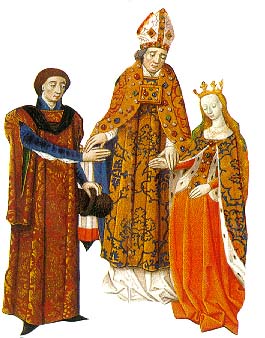
เมลิเซนเดอแห่งเยรูซาเลม

เมลิเซนเดอแห่งเยรูซาเลม () เป็นพระธิดาของพระเจ้าบอลด์วินที่ 2 แห่งเยรูซาเลม|พระเจ้าบอลด์วินที่ 2 กษัตริย์นักรบครูเสดแห่งเยรูซาเลม เมลิเซนเดอขึ้นครองบัลลังก์ต่อจากพระบิดาเป็นกษัตริยา ปกครองราชอาณาจักรเยรูซาเล็ม|เยรูซาเลมยาวนานกว่า 20 ปี ตั้งแต่ ค.ศ. 1131 ถึง ค.ศ. 1153
== วัยเยาว์ ==
เมลิเซนเดอสมภพเมื่อปี ค.ศ. 1105 ในเคาน์ตีอิเดซา (ปัจจุบันอยู่ในประเทศตุรกี) รัฐครูเสดที่ก่อตั้งขึ้นเมื่อปี ค.ศ. 1098 โดยทรงเป็นบุตรสาวของพระเจ้าบอลด์วินที่ 2 แห่งเยรูซาเลม|บอลด์วินแห่งบูลอญ เคานต์แห่งอิเดซากับมอร์เฟียแห่งมาลาเทีย ธิดาขุนนางอาร์เมเนียผู้ปกครองนครมาลาเทียและเป็นขุนนางศักดินาของบอลด์วิน
มอร์เฟียเป็นเพื่อนคู่คิดทางการเมืองของบอลด์วิน ทั้งคู่มีบุตรด้วยกัน 4 คน เป็นผู้หญิงล้วน ได้แก่ เมลิเซนเดอ, อาลิซ (เจ้าหญิงแห่งแอนติออก), ฮอดิเอร์นา (เคาน์เตสแห่งตริโปลี) และโยเวตา (พระอธิการิณีแห่งบีตาเนีย)
ในปี ค.ศ. 1118 บอลด์วินขึ้นเป็นพระเจ้าบอลด์วินที่ 2 แห่งเยรูซาเลม เหล่าขุนนางแนะนำให้พระองค์ทิ้งมอร์เฟียเนื่องจากนางมีแต่พระธิดา พระองค์เป็นกษัตริย์ ควรอภิเษกสมรสเพื่อสร้างผลประโยชน์ทางการเมืองและควรมีพระโอรส ทว่าพระเจ้าบอลด์วินที่ 2 ไม่ยอมทิ้งพระมเหสีและได้เลี้ยงดูเมลิเซนเดอ พระธิดาคนโตมาอย่างทายาท พระนางถูกเรียกว่า “พระธิดาของกษัตริย์และทายาทแห่งราชอาณาจักรเยรูซาเลม” ในปี ค.ศ. 1128 เมลิเซนเดอถูกประกาศเป็นผู้สืบมรดกอย่างเป็นทางการ
== ฟูลก์แห่งอ็องฌู ==
ไฟล์:Melisende and Fulk of Jerusalem.jpg|left|thumb|ภาพพิธีสมรสของเมลิเซนเดอแห่งเยรูซาเลมกับฟูลก์แห่งอ็องฌู จุลจิตรกรรมใน "ประวัติศาสตร์ว่าด้วยการพิชิตเยรูซาเลม" โดยวิลเลียมแห่งไทร์
พระเจ้าบอลด์วินหันไปผูกมิตรกับฝรั่งเศส พระองค์มองหาสามีที่เหมาะสม ผู้ที่จะช่วยค้ำจุนตำแหน่งกษัตริยาให้พระธิดา พระเจ้าหลุยส์ที่ 6 แห่งฝรั่งเศสได้แนะนำพระเจ้าฟูลก์แห่งเยรูซาเลม|ฟูลก์ที่ 5 เคานต์แห่งอ็องฌูและเมนให้ พระเจ้าบอลด์วินจับพระธิดาสมรสกับฟูลก์แห่งอ็องฌูในปี ค.ศ. 1129 ฟูลก์มีอายุมากกว่าเมลิเซนเดอถึง 16 ปีและมีลูกติด คือ เจฟฟรีย์ที่ 5 เคานต์แห่งอ็องฌู|จูฟเฟรย์แห่งอ็องฌู ฟูลก์ได้ยกอ็องฌูให้แก่บุตรชาย เพื่อให้จูฟเฟรย์มีหน้ามีตาพอที่จะสมรสกับจักรพรรดินีมาทิลดา|มาทิลดาแห่งอังกฤษ พระราชธิดาและทายาทของพระเจ้าเฮนรีที่ 1 แห่งอังกฤษ
หลังสมรสฟูลก์แสดงออกว่าต้องการยึดตำแหน่งกษัตริยาในอนาคตของเมลิเซนเดอและให้พระนางได้เป็นเพียงพระราชินีคู่สมรส ในปี ค.ศ. 1130 เมลิเซนเดอให้กำเนิดพระโอรสซึ่งใช้ชื่อเดียวกับพระอัยกา คือ พระเจ้าบอลด์วินที่ 3 แห่งเยรูซาเลม|บอลด์วิน พระเจ้าบอลด์วินที่ 2 ได้ทำพิธีราชาภิเษกให้พระธิดา, พระชามาดา และพระนัดดาได้ปกครองเยรูซาเลมร่วมกัน โดยให้สิทธิขาดในการเลี้ยงดูพระโอรสแก่เมลิเซนเดอ ซึ่งเป็นการลดทอนอิทธิพลของฟูลก์
== กษัตริยาแห่งเยรูซาเลม ==
=== การปกครองร่วมกับพระเจ้าฟูลก์ ===
หลังพระเจ้าบอลด์วินที่ 2 สวรรคตไปในวันที่ 21 สิงหาคม ค.ศ. 1131 พระราชินีเมลิเซนเดอได้ขึ้นเป็นกษัตริย์ร่วมกับพระเจ้าฟูลก์ พระสวามีผู้คอยงัดอำนาจทางการเมืองกับพระนาง พระเจ้าฟูลก์พยายามทำลายอำนาจชื่อเสียงด้วยการกล่าวหาว่าพระนางคบชู้กับอูก เลอ พวีเซ ลูกพี่ลูกน้องของพระนาง เพื่อบั่นทอนอำนาจทางการเมืองของพระราชินีเมลิเซนเดอ แต่ไม่มีใครเชื่อ อูเตอคูร์หรือสภาศักดินาแห่งราชอาณาจักรเยรูซาเลมเลือกสนับสนุนพระราชินี
ความขัดแย้งระหว่างกษัตริย์กับกษัตริยาตึงเครียดขึ้นเรื่อยๆ จนเกิดเป็นสงครามในปี ค.ศ. 1134 พระราชินีเมลิเซนเดอปราบฝ่ายพระสวามีได้ในปี ค.ศ. 1135 ต่อมาทั้งคู่คืนดีกันและมีพระโอรสด้วยกันอีกคน คือ พระเจ้าอมาลริคที่ 1 แห่งเยรูซาเลม|อมาลริค ในปี ค.ศ. 1136  พระราชินีเมลิเซนเดอกับพระเจ้าฟูลก์ปกครองบ้านเมืองร่วมกันต่อไปจนกระทั่งในปี ค.ศ. 1143 พระเจ้าฟูลก์ประสบอุบัติเหตุระหว่างล่าสัตว์จนสวรรคต พระโอรสคนโต คือ พระเจ้าบอลด์วินที่ 3 จึงได้ขึ้นเป็นกษัตริย์ร่วมกับพระมารดา แต่เนื่องจากพระโอรสยังเป็นผู้เยาว์ พระราชินีเมลิเซนเดอจึงควบตำแหน่งเป็นทั้งกษัตริย์ร่วมและผู้สำเร็จราชการในพระโอรส พระนางจึงมีอำนาจสิทธิขาดในการบริหารบ้านเมืองแต่เพียงผู้เดียว
=== การปกครองร่วมกับพระเจ้าบอลด์วินที่ 3 ===
พระราชินีเมลิเซเดกับพระเจ้าบอลด์วินที่ 3 มีความสัมพันธ์ที่ซับซ้อน พระนางสนิทกับพระโอรสทั้งสอง แต่ไม่ยอมให้อำนาจสิทธิขาดใดๆ แก่พระโอรส พระนางบริหารบ้านเมืองแต่เพียงผู้เดียวตั้งแต่ ค.ศ. 1131 จนถึง ค.ศ. 1153 โดยมีฐานอำนาจอยู่ในตอนกลางและตอนใต้ของประเทศ ระหว่างนั้นพระเจ้าบอลด์วินที่ 3 เติบโตเป็นผู้บัญชาการทหารมากฝีมือ แต่พระราชินีเมลิเซนเดอยังไม่ยอมแบ่งอำนาจใดๆ ให้ ทำให้เกิดความตึงเครียดระหว่างพระมารดากับพระโอรส
ในปี ค.ศ. 1150 พระเจ้าบอลด์วินที่ 3 ต้องการบริหารบ้านเมืองอย่างเต็มตัว อูเตอคูร์จึงแก้ไขปัญหาอย่างประนีประนอมด้วยการแบ่งราชอาณาจักรออกเป็นสองส่วน คือ ส่วนเหนือและส่วนใต้ พระเจ้าบอลด์วินได้ปกครองราชอาณาจักรส่วนเหนือซึ่งมีนครเอเคอร์ (อิสราเอล)|เอเคอร์และนครไทร์ (ประเทศเลบานอน)|ไทร์ ส่วนพระราชินีเมลิเซนเดอได้ปกครองเป็นกษัตริยาของราชอาณาจักรส่วนใต้ซึ่งมีนครนาบลัส (ปาเลสไตน์)|นาบลัสและนครเยรูซาเลม
พระเจ้าบอลด์วินยังไม่พอใจกับข้อสรุปนี้ พระองค์จึงนำทัพบุกเยรูซาเลมในปี ค.ศ. 1152 สุดท้ายคริสตจักรเข้ามาช่วยไกล่เกลี่ยจนทั้งสองฝ่ายสงบศึกกันได้ พระราชินีเมลิเซนเดอเหลือเพียงนครนาบลัสและถูกลดอำนาจเป็นเพียงขุนนางท้องถิ่น แม้โดยภาพรวมจะพ่ายแพ้แต่พระนางยังคงมีอิทธิพล สองแม่ลูกคืนดีกัน พระเจ้าบอลด์วินที่ 3 วางใจให้พระมารดาเป็นผู้สำเร็จราชการในยามที่พระองค์ออกทำศึกแย่งชิงแผ่นดินศักดิ์สิทธิ์
== การสิ้นพระชนม์ ==
ในปี ค.ศ. 1161 พระนางเมลิเซนเดอเส้นเลือดในสมองแตกจนทำให้ความจำบกพร่อง พระนางสิ้นพระชนม์ในวันที่ 11 กันยายน ค.ศ. 1161 วิลเลียมแห่งไทร์ผู้อยู่ร่วมยุคเดียวกันกล่าวถึงพระนางว่าเป็นหญิงฉลาด เปี่ยมไปด้วยประสบการณ์ในการบริหารกิจการบ้านเมือง อยู่เหนือข้อจำกัดทางเพศ และทำหน้าที่สำคัญได้อย่างไร้ข้อกังขา
พระเจ้าบอลด์วินที่ 3 พระโอรสของพระองค์สวรรคตในอีกสองปีต่อมา คือ ปี ค.ศ. 1163 อมาลริค พระโอรสคนเล็กของพระนางเมลิเซนเดอได้สืบทอดบัลลังก์ต่อไป
== อ้างอิง ==
* The Monstrous Regiment of Women, Melisende, Queen of Jerusalem
* History of Royal Women, Queens Regnant: Melisende of Jerusalem – A wise Queen
* Epistolae, Melisende of Jerusalem
* Girlmuseum, Melisende of Jerusalem
หมวดหมู่:บุคคลที่เกิดในปี พ.ศ. 1648
หมวดหมู่:บุคคลที่เสียชีวิตในปี พ.ศ. 1704
หมวดหมู่:กษัตริย์แห่งเยรูซาเลม
หมวดหมู่:บุคคลในสงครามครูเสดครั้งที่ 2
หมวดหมู่:บุคคลในคริสต์ศตวรรษที่ 12